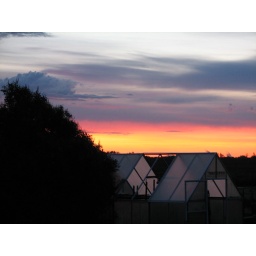
sunrise over grandma goutbecks green house